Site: brandenburg
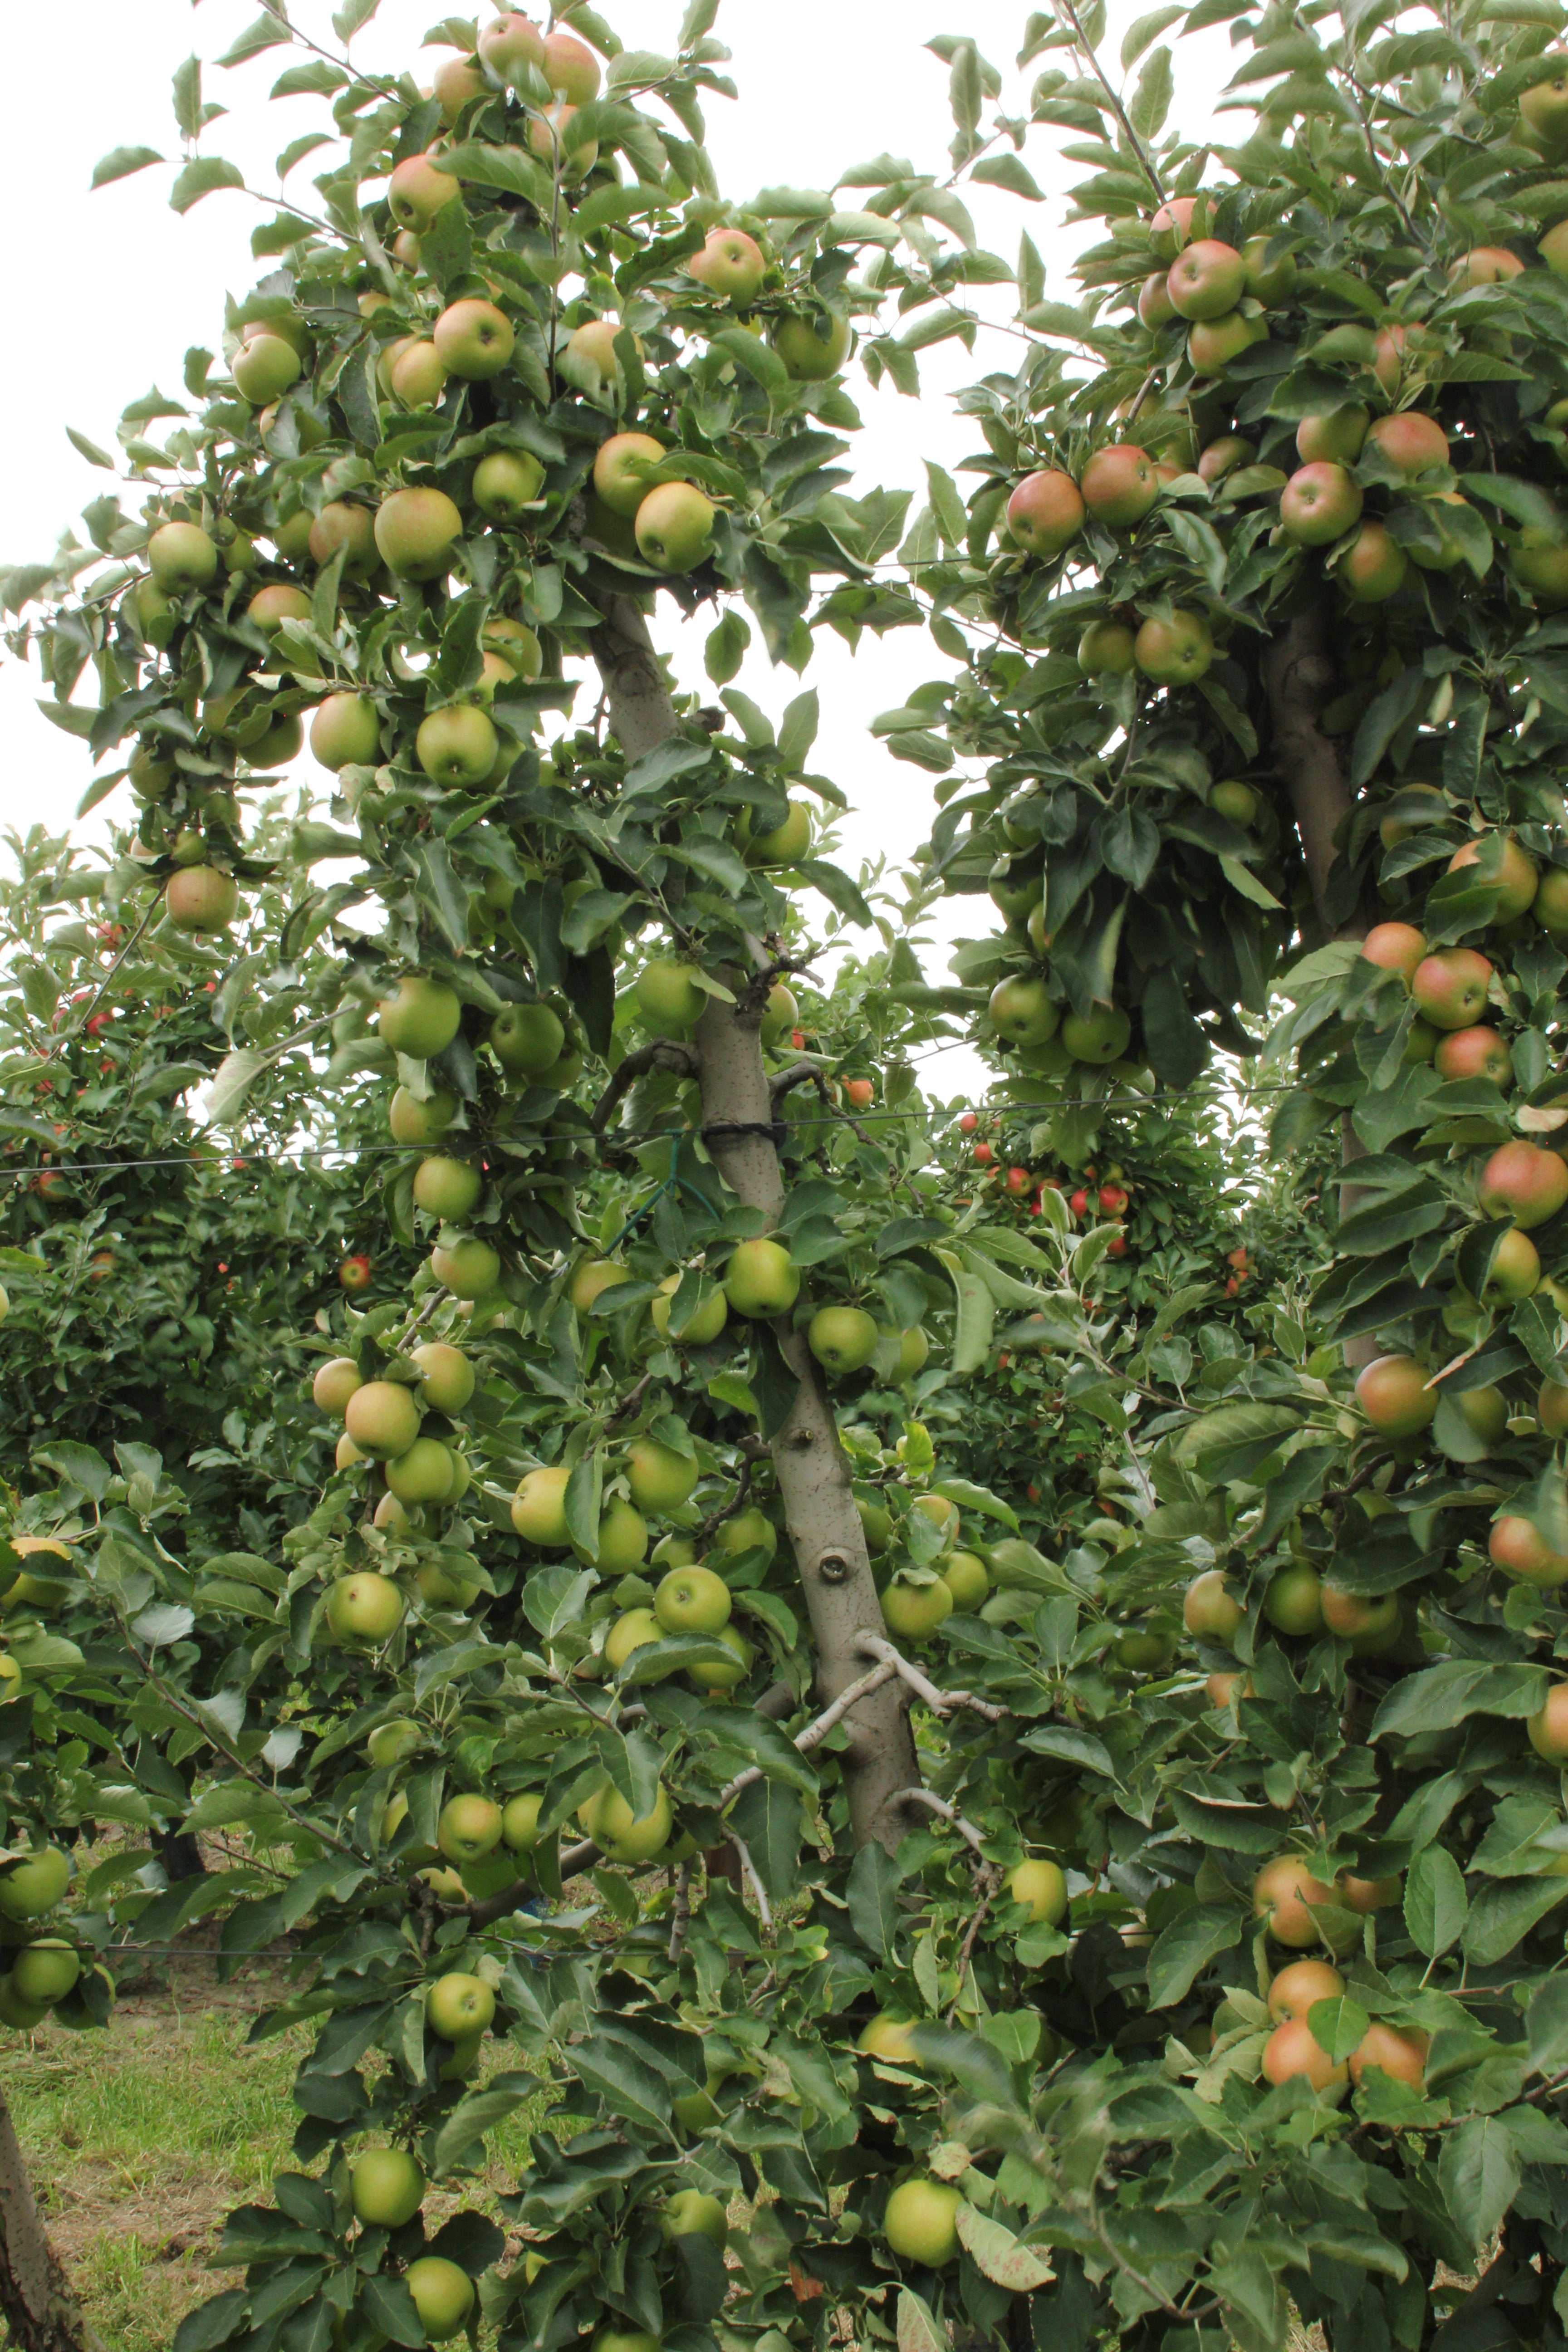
Growth stage (BBCH 87): Maturity of fruit and seed